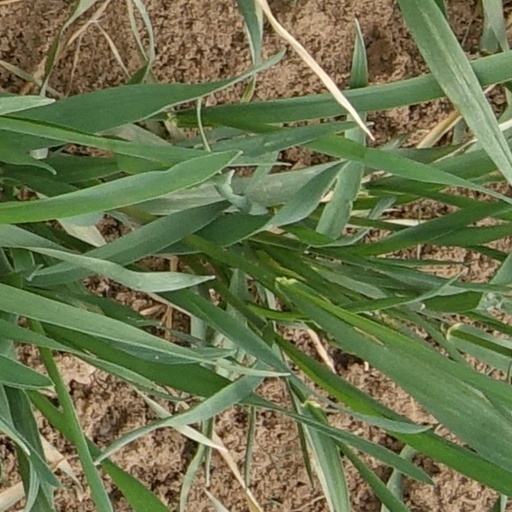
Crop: wheat